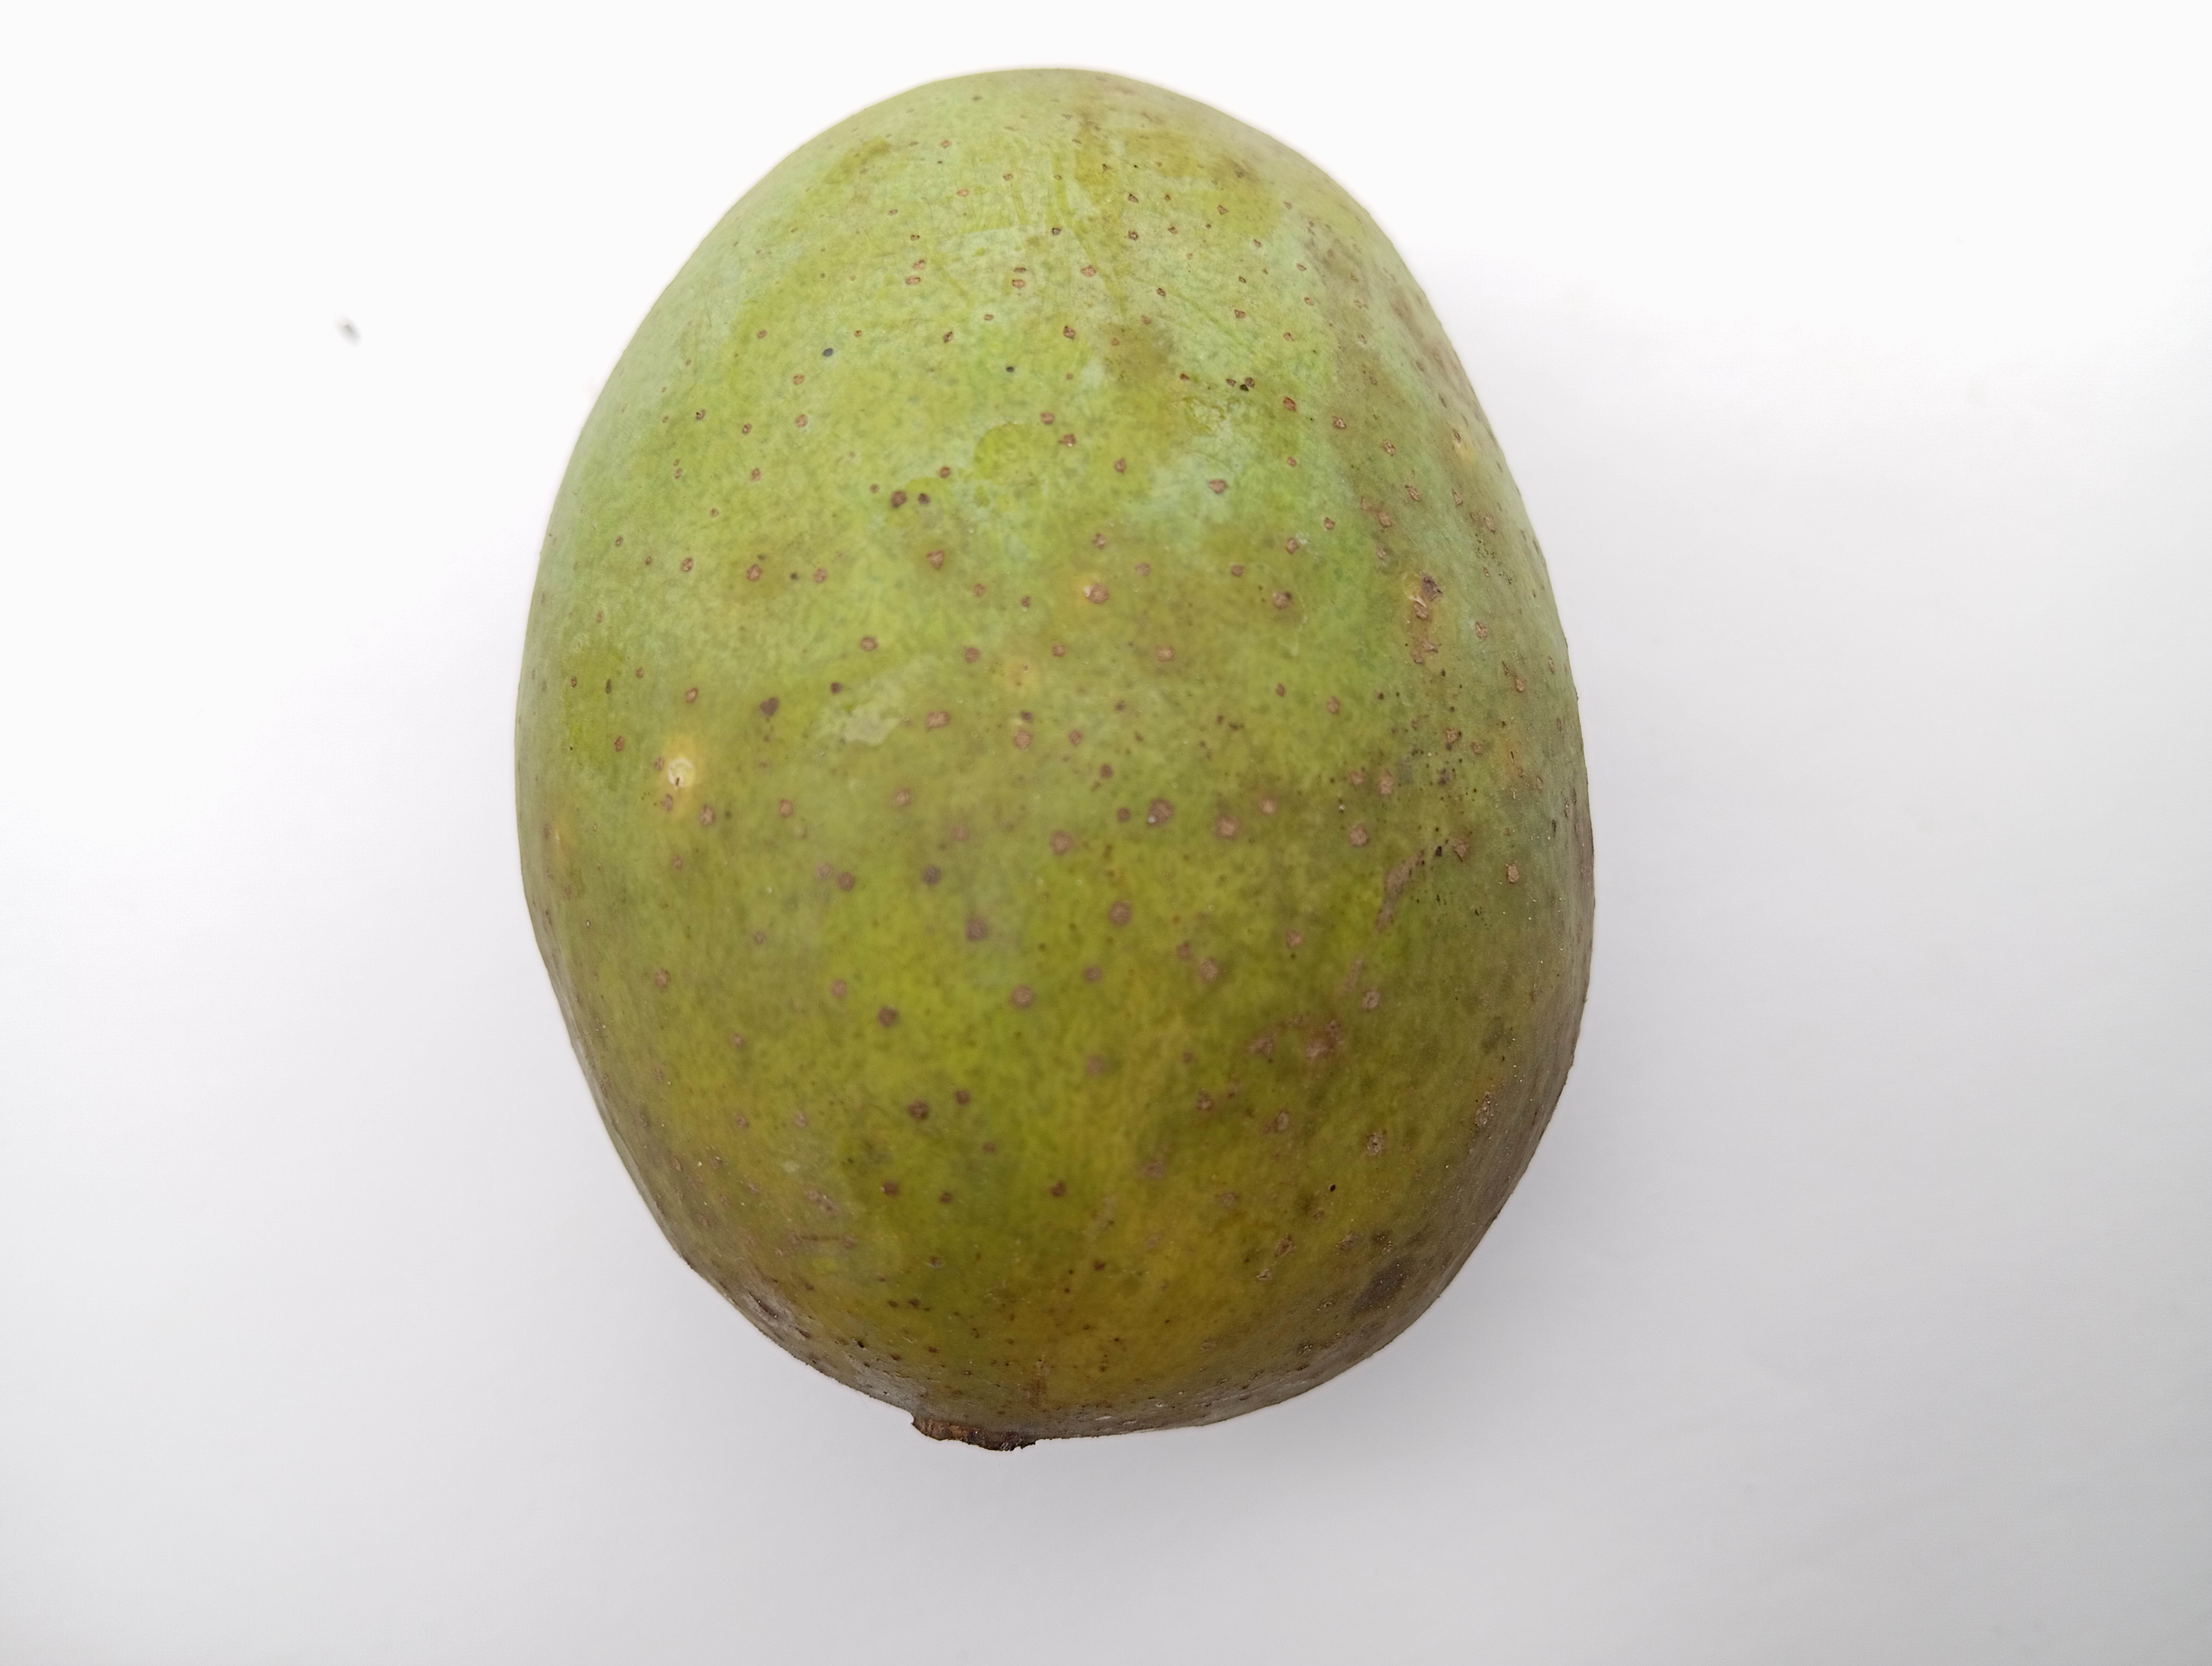
Mango variety: Langra